Oru Minnaminunginte Nurunguvettam

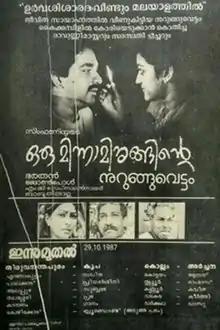
Theatrical release poster

Oru Minnaminunginte Nurunguvettam is a 1987 Malayalam-language drama film directed by Bharathan, written by John Paul and produced by M. G. Gopinath and Babu Thiruvalla. The film stars Nedumudi Venu, Sharada, and Parvathy in lead roles, while Devan, Innocent, and Sankaradi play supporting roles. The film is about an elderly teacher couple, who bring up a girl with devotion — only to lose her as well as her son.